Paul J. Selva

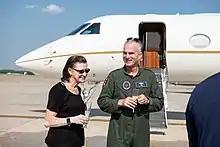
Selva with wife Ricki Selva in 2019

As vice chairman of the Joint Chiefs of Staff (JCS), which was in charge of Joint Requirement Oversight Committee and Defense Acquisition Board, Selva reasserted the need of increasing defense budget for 2017. During testimony to the Senate Armed Services Committee, Selva defended the 2017 budget request and acknowledged the challenges to come. Selva also made clear that the Joint Chiefs were satisfied with the 2017 budget proposal during the Senate hearing.